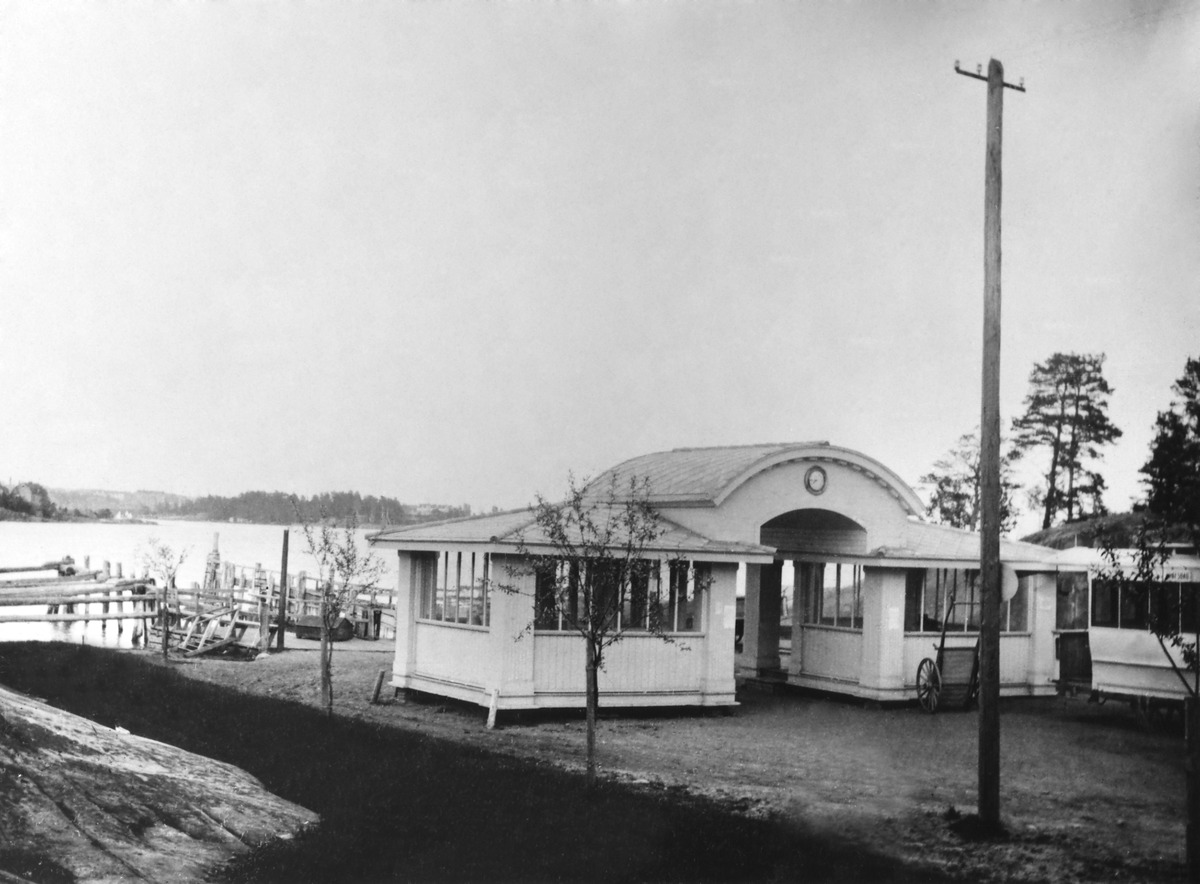
Lauttasaari
sisällön kuvaus: Lauttasaari. J. Tallbergin rakennuttama odotus -ja lippujenmyyntipaviljonki Lauttasaaren itärannalla. mustavalkoinen
Ajankohta: kuvausaika 1917
Paikka: Suomi, Uusimaa, Helsinki, Lauttasaari Helsinki, Lauttasaarentie
Aiheet: liikenne vesiliikenne, laiturit, rakennukset liikerakennukset, puurakennukset